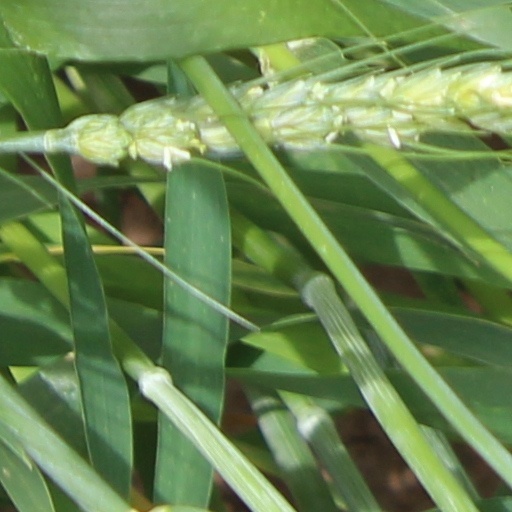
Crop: wheat